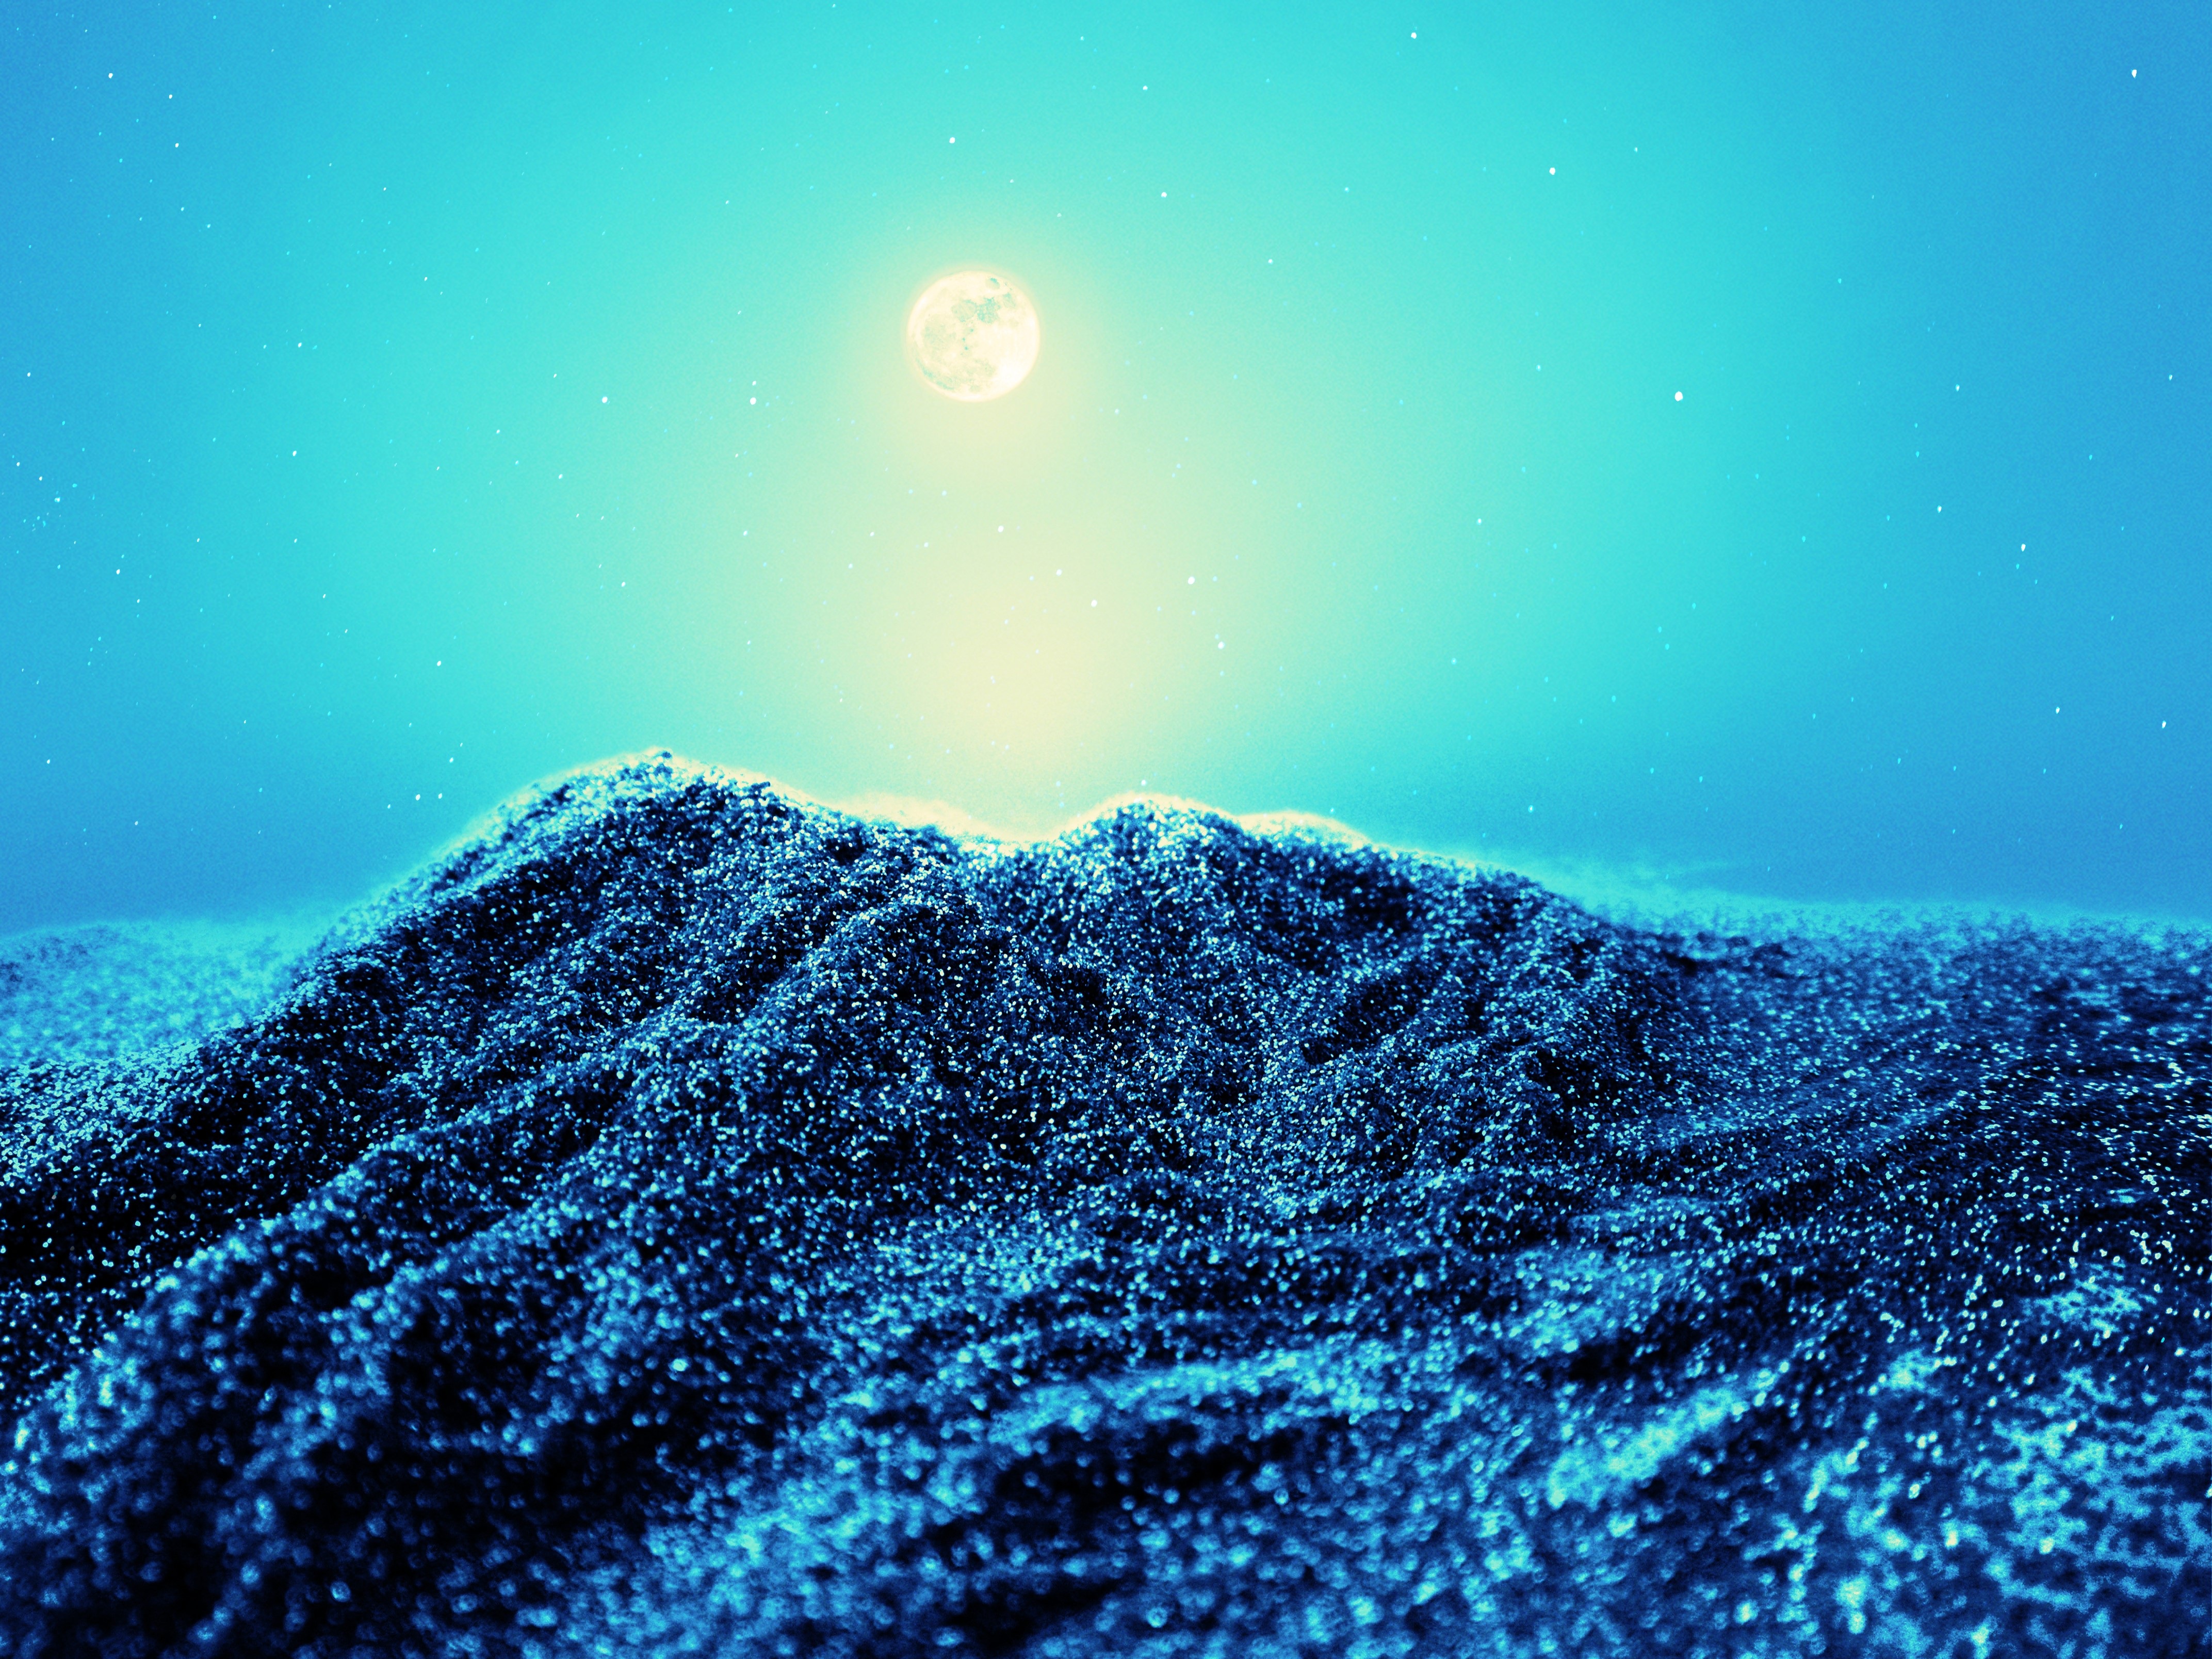
sea, ocean, creative, mountain, sky, night, sunlight, wave, underwater, shine, blue, moon, moonlight, outer space, glitter, sparkle, reef, starry, conceptual, astronomical object, wind wave